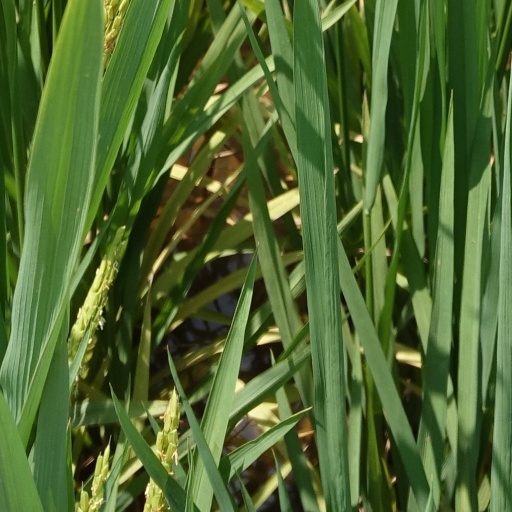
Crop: rice